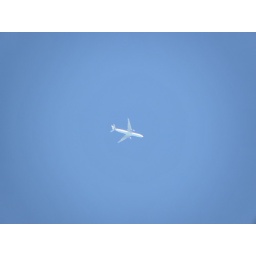
Airliner flying over my house